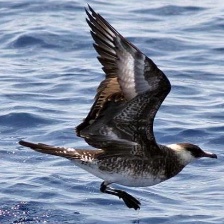
Species: POMARINE JAEGER
Scientific name: STERCORARIUS POMARINUS